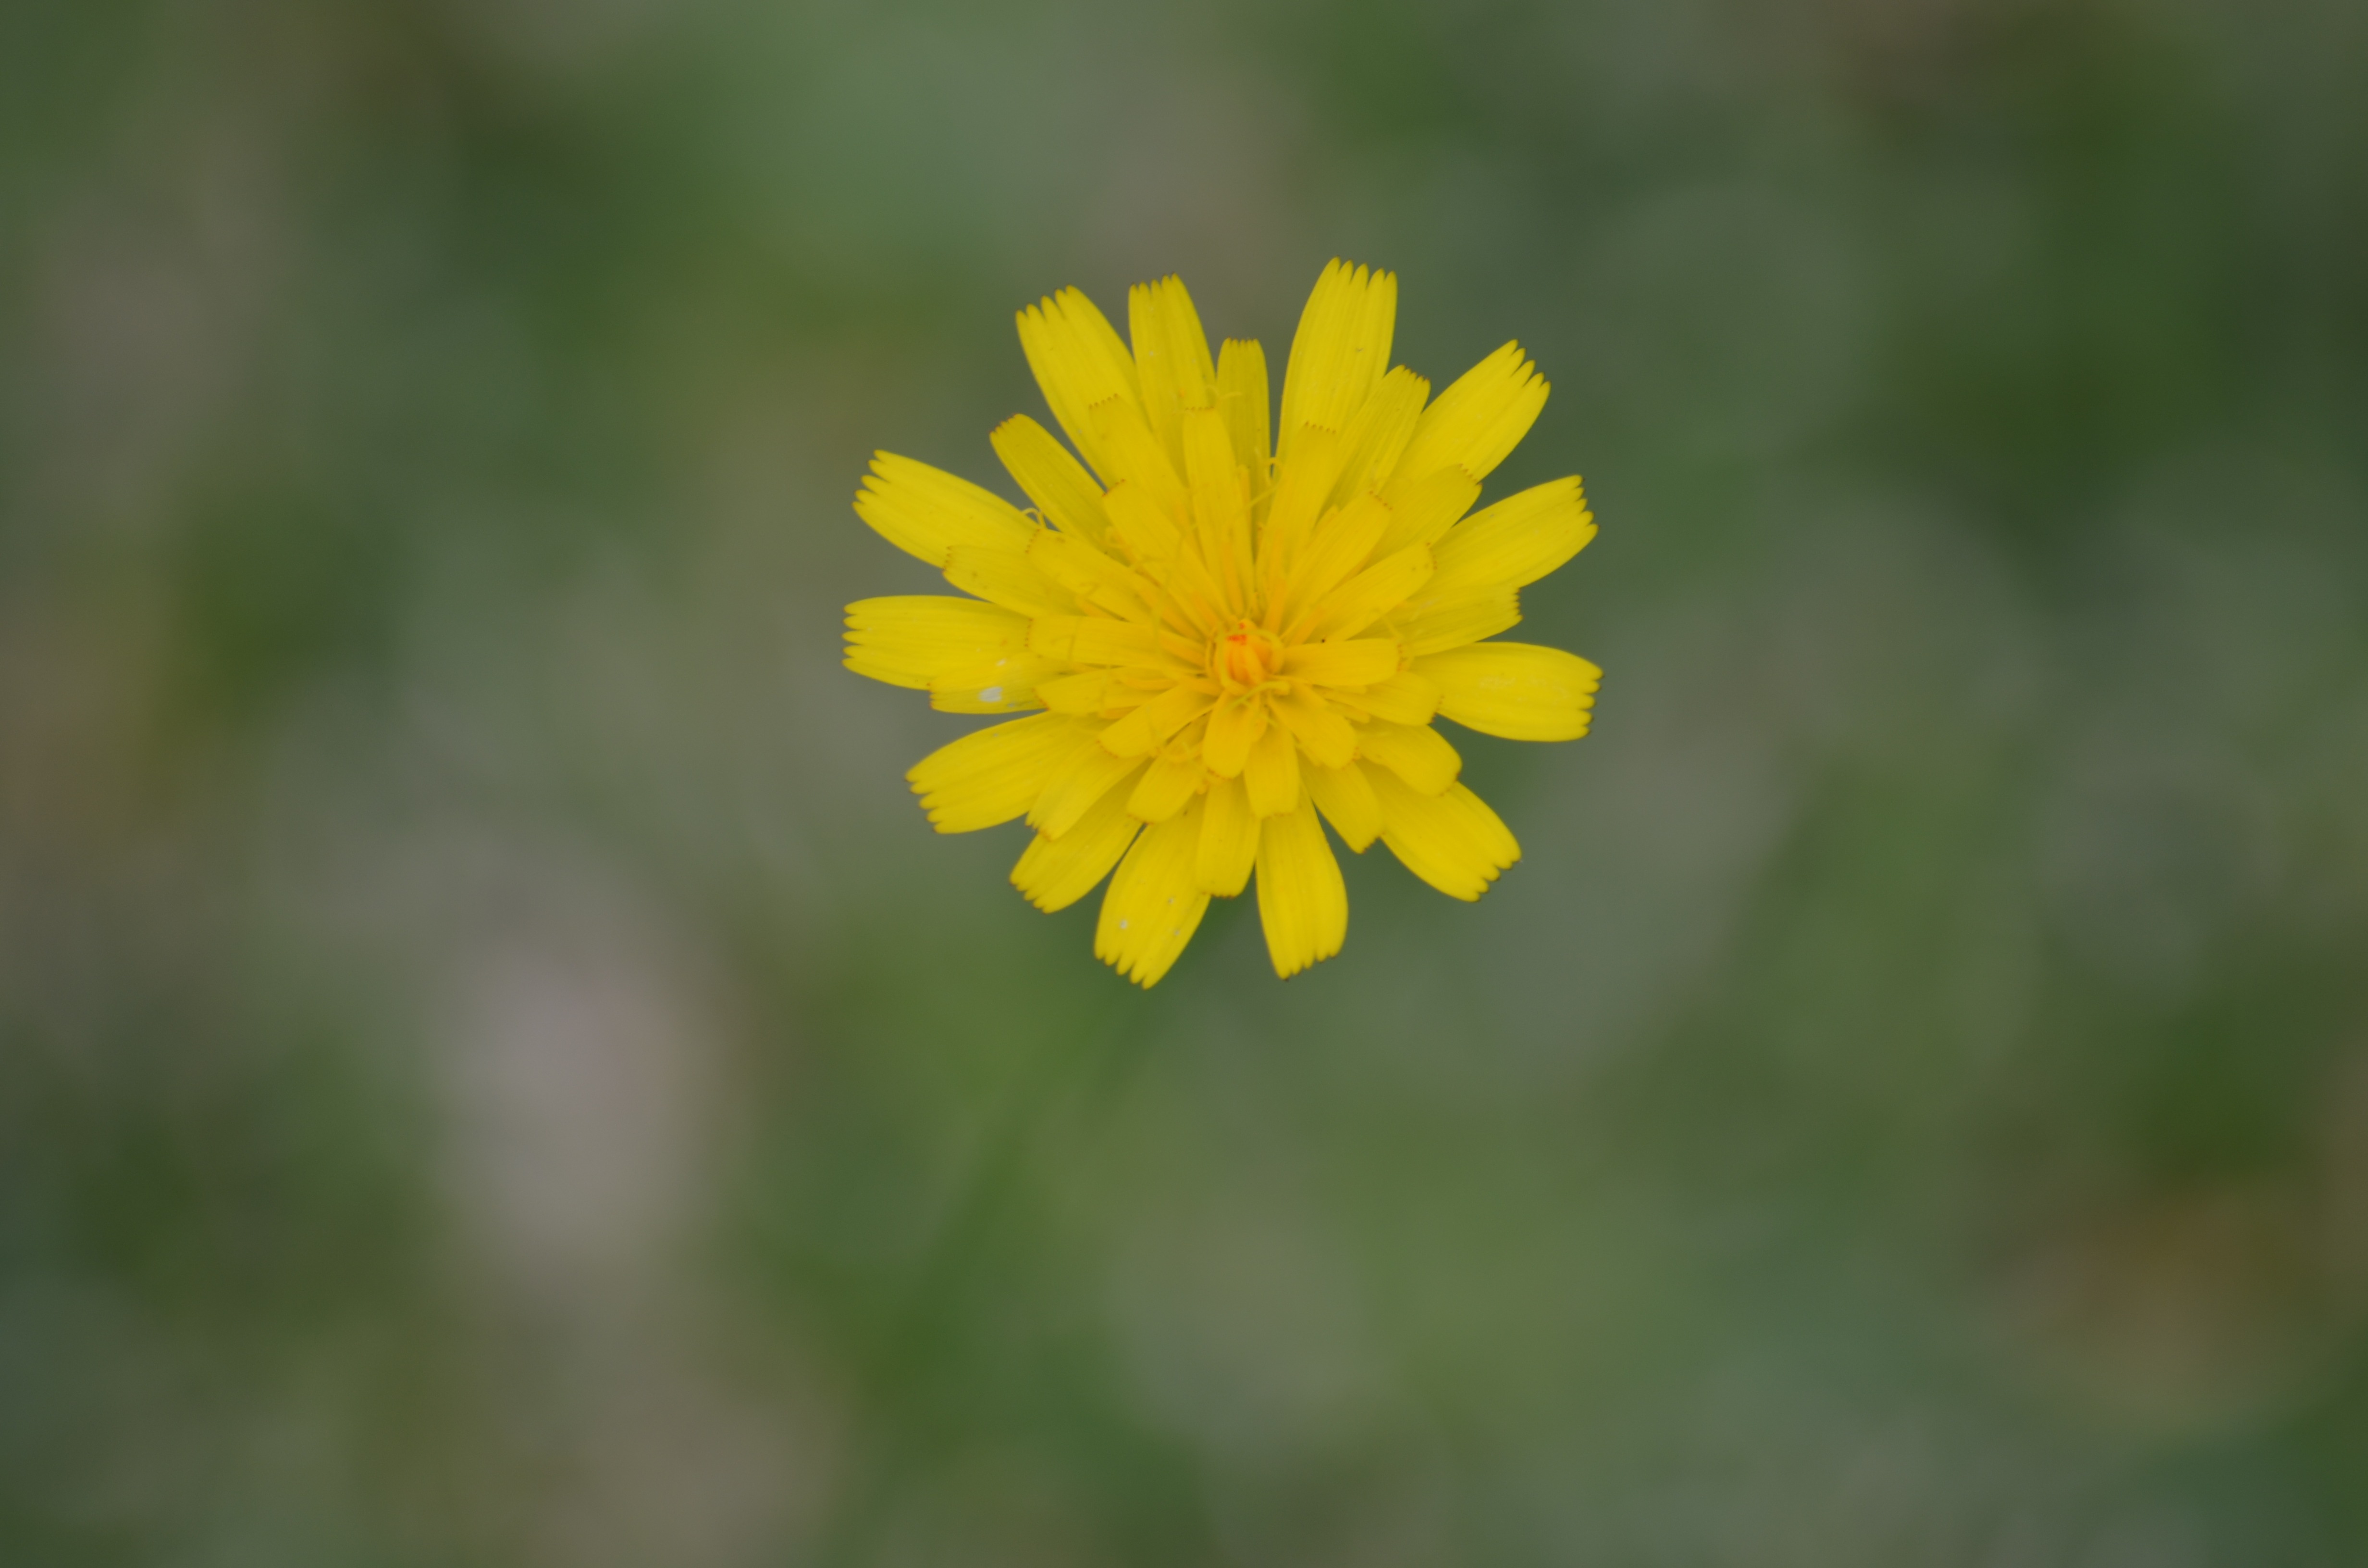
nature, blossom, plant, meadow, prairie, stem, sunlight, leaf, flower, petal, bloom, floral, daisy, environment, green, herb, natural, botany, yellow, agriculture, flora, botanical, wildflower, close up, outdoors, vegetation, horticulture, organic, macro photography, flowering plant, daisy family, plant stem, land plant